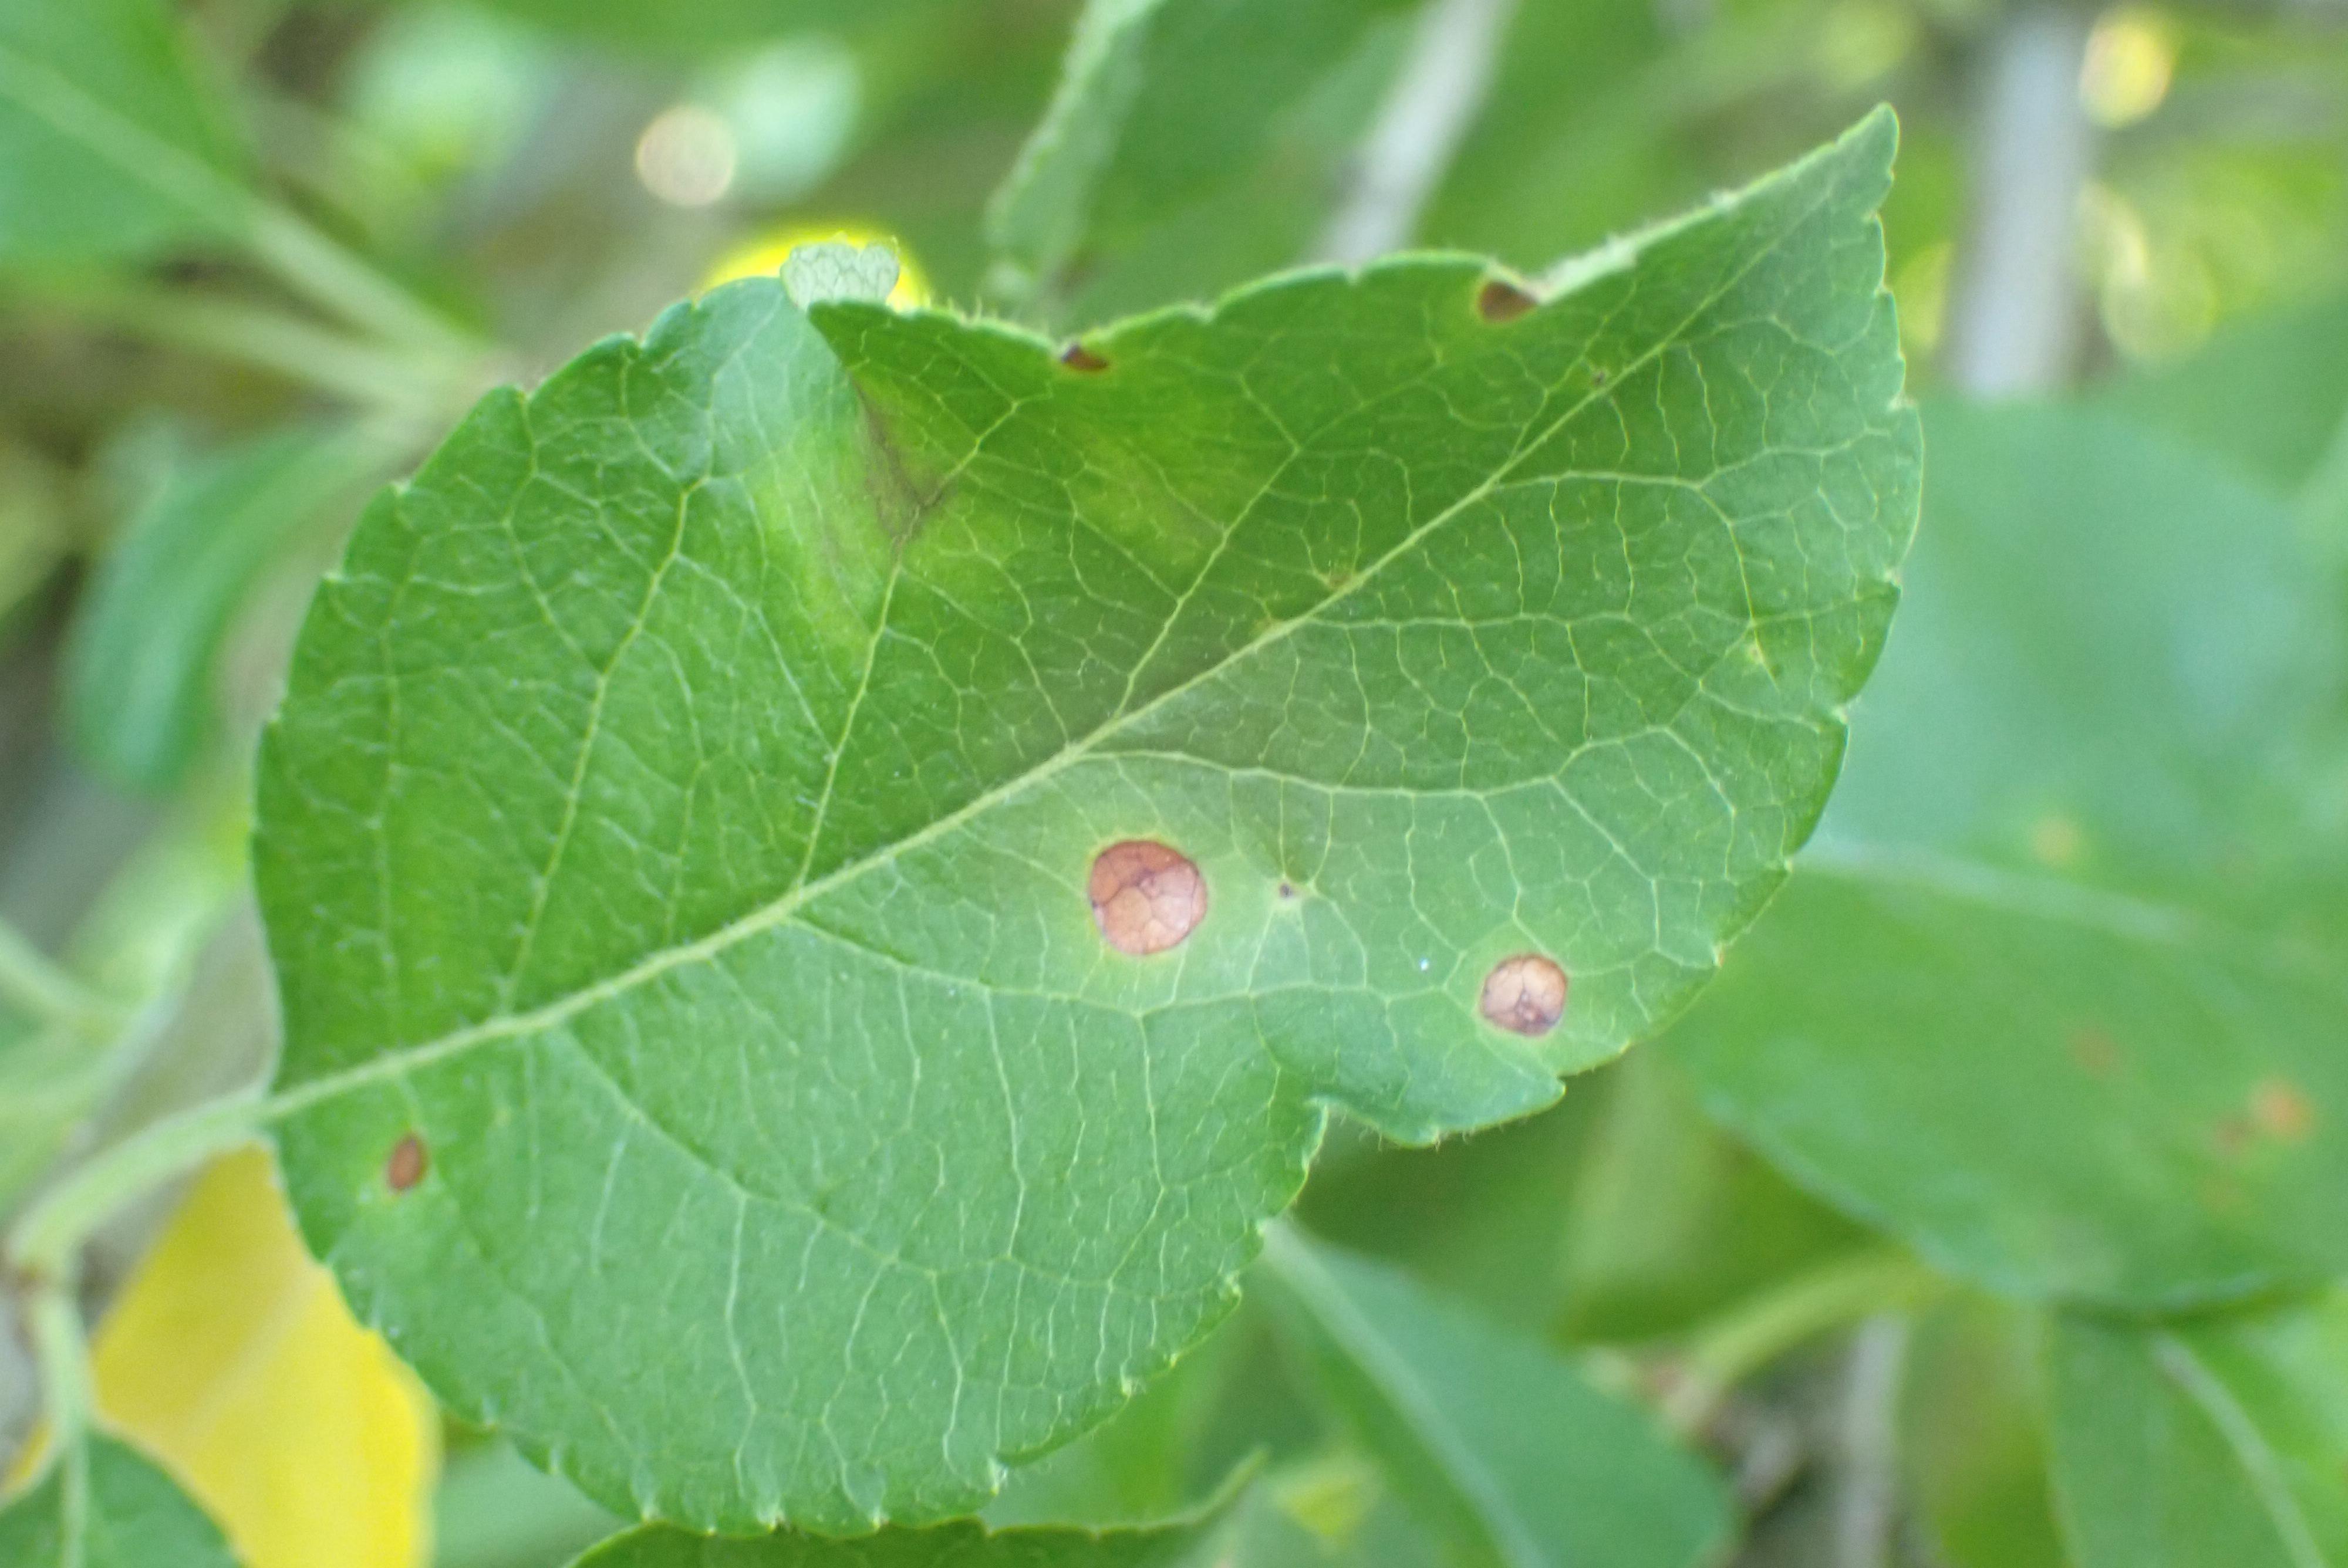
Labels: scab, frog_eye_leaf_spot